1988 Summer Olympics

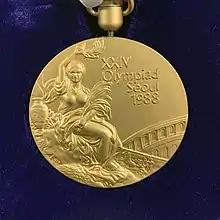
Gold medal of the 1988 Summer Olympics in Seoul

Badminton and bowling were held as exhibition sports, which did not require IOC approval and were not part of the official Olympic schedule.